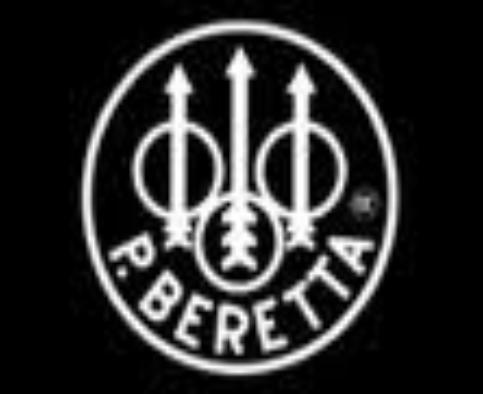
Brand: Beretta
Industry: Others